The Magdalen Reading

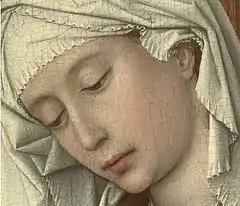
Detail showing the face and veil of Mary Magdalene painted in pure whites. The eyebrows and eyelids have been plucked in accordance with conventional ideals of beauty at the time.

Mary Magdalene as depicted in early Renaissance painting is a composite of various biblical figures. Here, she is based on Mary of Bethany, who is identified as the Magdalene in the Roman Catholic tradition. Mary of Bethany sat at Jesus' feet and "listened to His Word", and thus is seen as a contemplative figure. The counterpoint is Mary's sister Martha who, representative of the active life, wished that Mary would help her serve. Mary is shown by van der Weyden as youthful, sitting in quiet piety with her head tilted and eyes modestly averted from the viewer. She is absorbed in her reading of a holy book, the covers of which include a "chemise" of white cloth, a common form of protective binding. Four coloured cloth bookmarks are tied to a gold bar near the top of the spine. According to Lorne Campbell, the manuscript "looks rather like a 13th-century French Bible" and is "clearly a devotional text". It was rare for contemporary portraits to show women reading, and if the model herself could read then she was likely from a noble family.